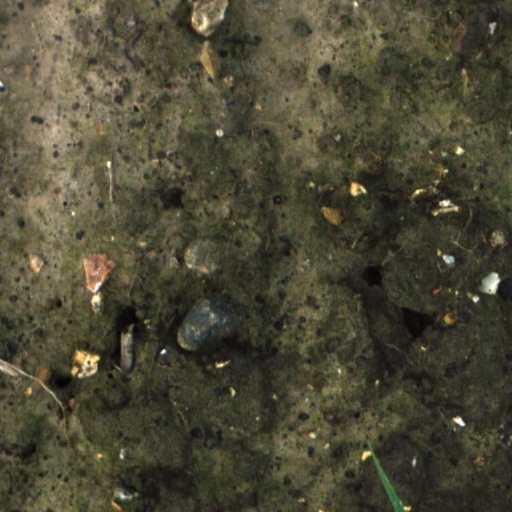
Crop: wheat